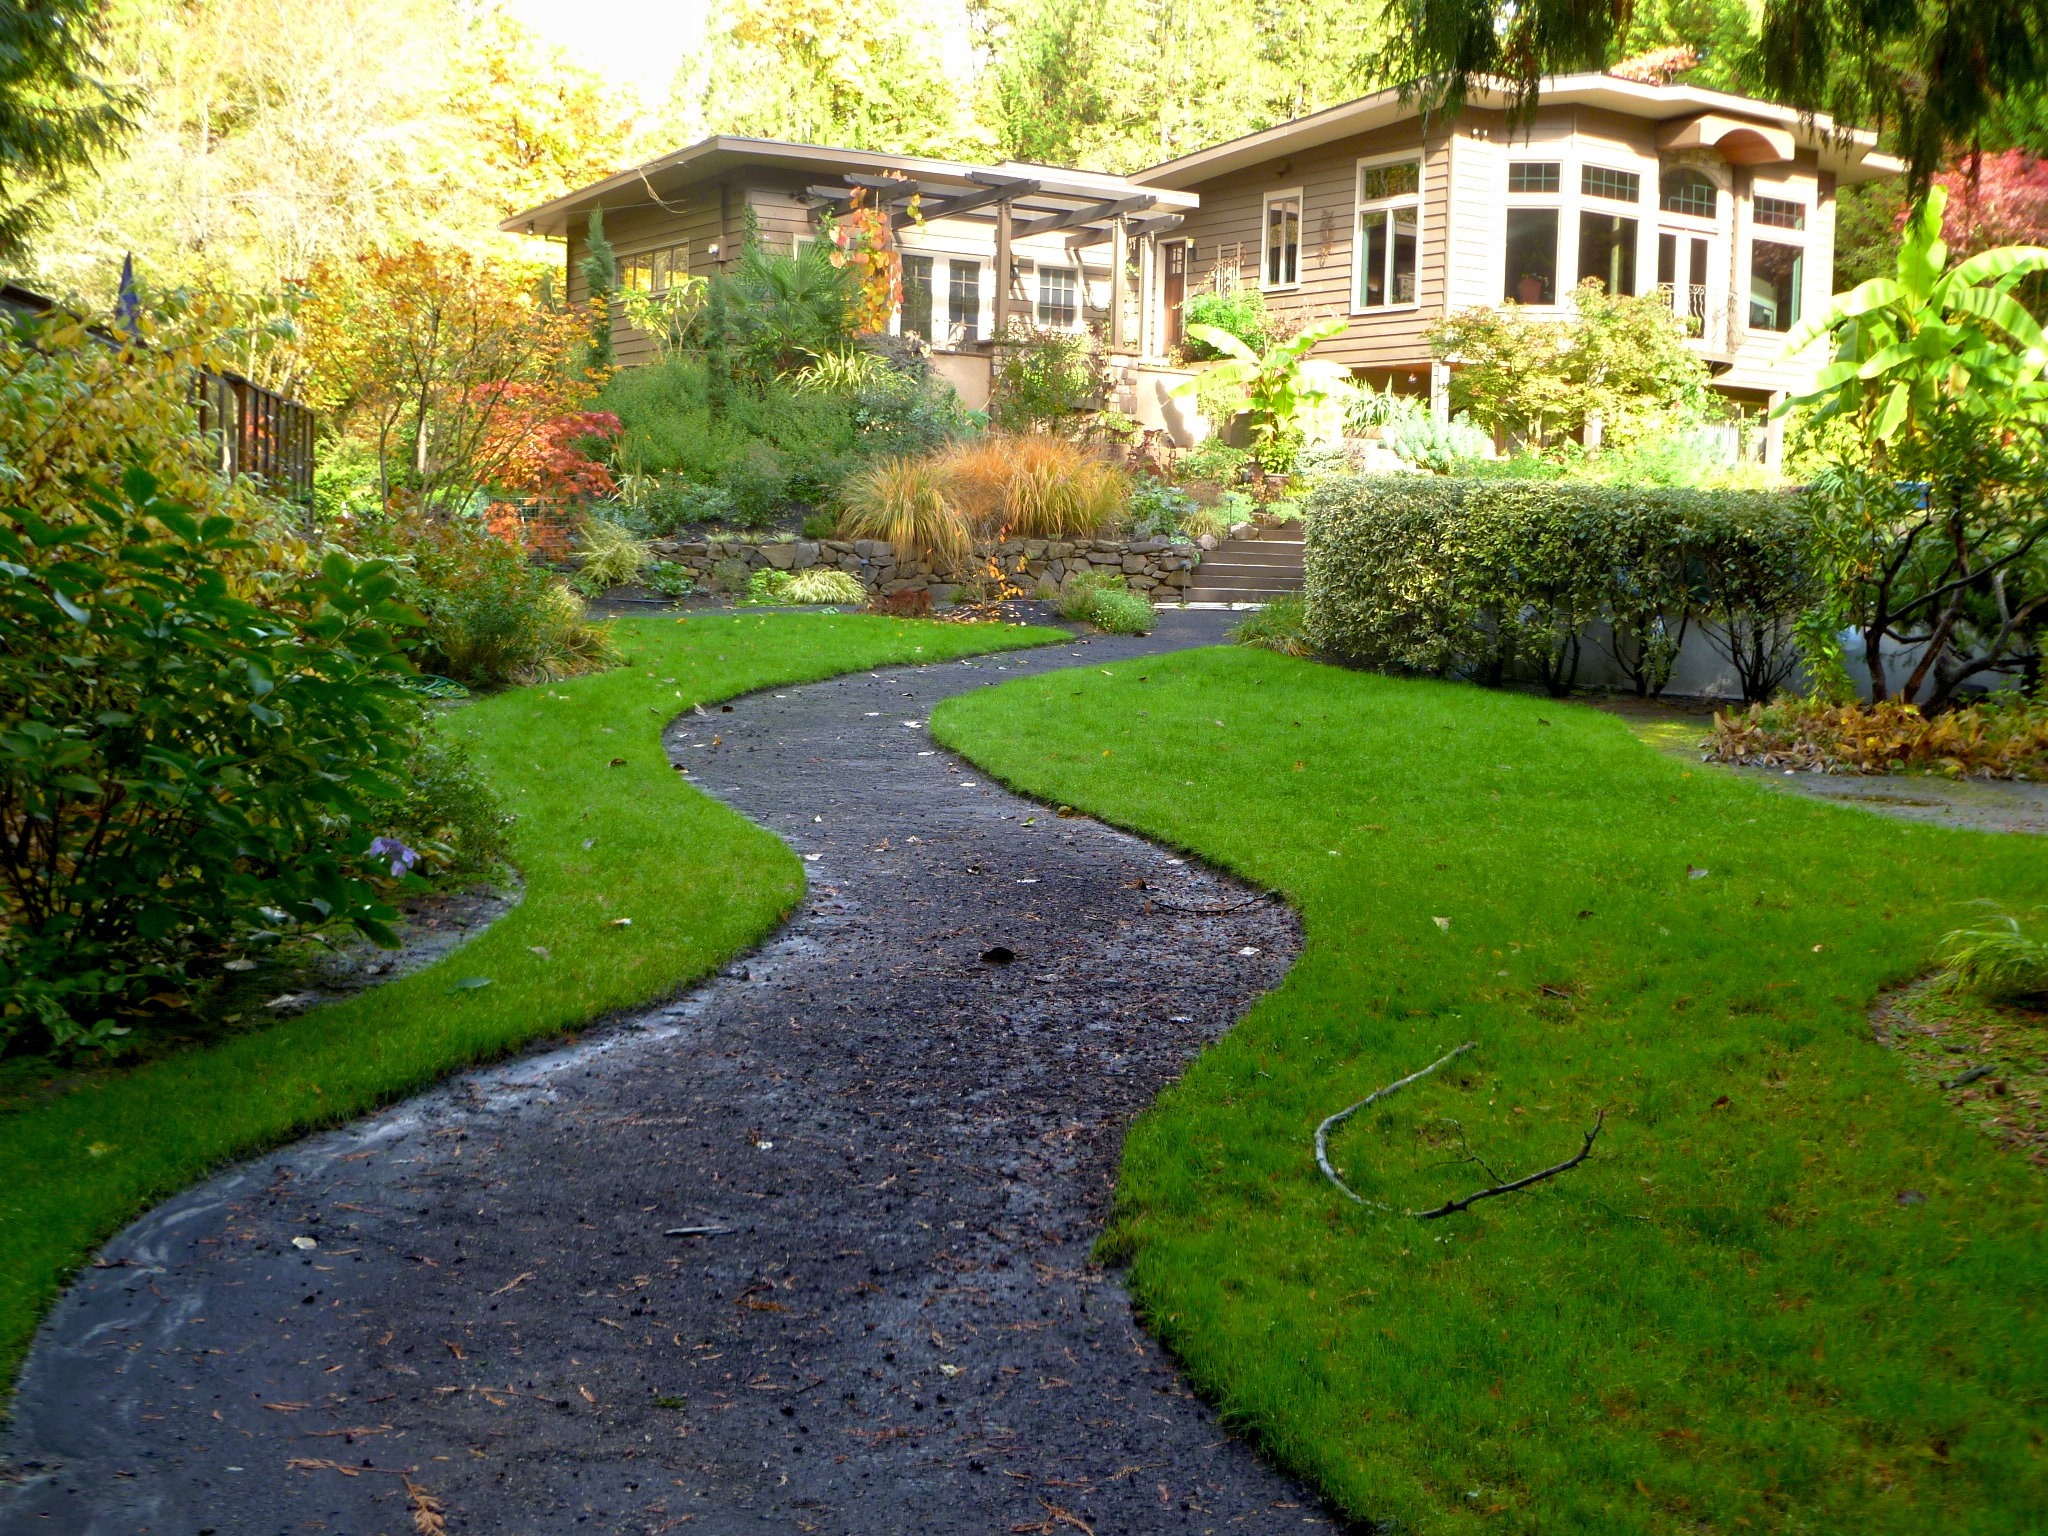
landscape, path, grass, lawn, house, home, walkway, summer, tropical, lush, backyard, residence, property, residential, garden, winding, landscaping, shrub, estate, yard, driveway, real estate, welcoming, residential area, landscape architect